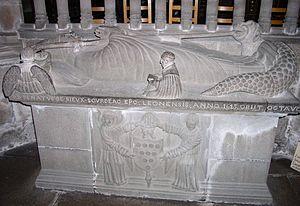
Gisant en pierre de René de Rieux-Sourdéac, évêque de Léon (+ 1651). Evêque en habit et mitré, deux anges portant le cousin, un dragon au pied, inscription autour de la table, un moine lisant en flanc, écusson en flanc (Dix besants 4, 3, 2, 1) porté par deux anges. This object is indexed in the base Palissy, database of the French furniture patrimony of the French ministry of culture,
Cette liste recense les gisants situés en France.
René de Rieux est un évêque-comte de Léon, né en 1588, mort le 8 ou le 14 mars 1651.